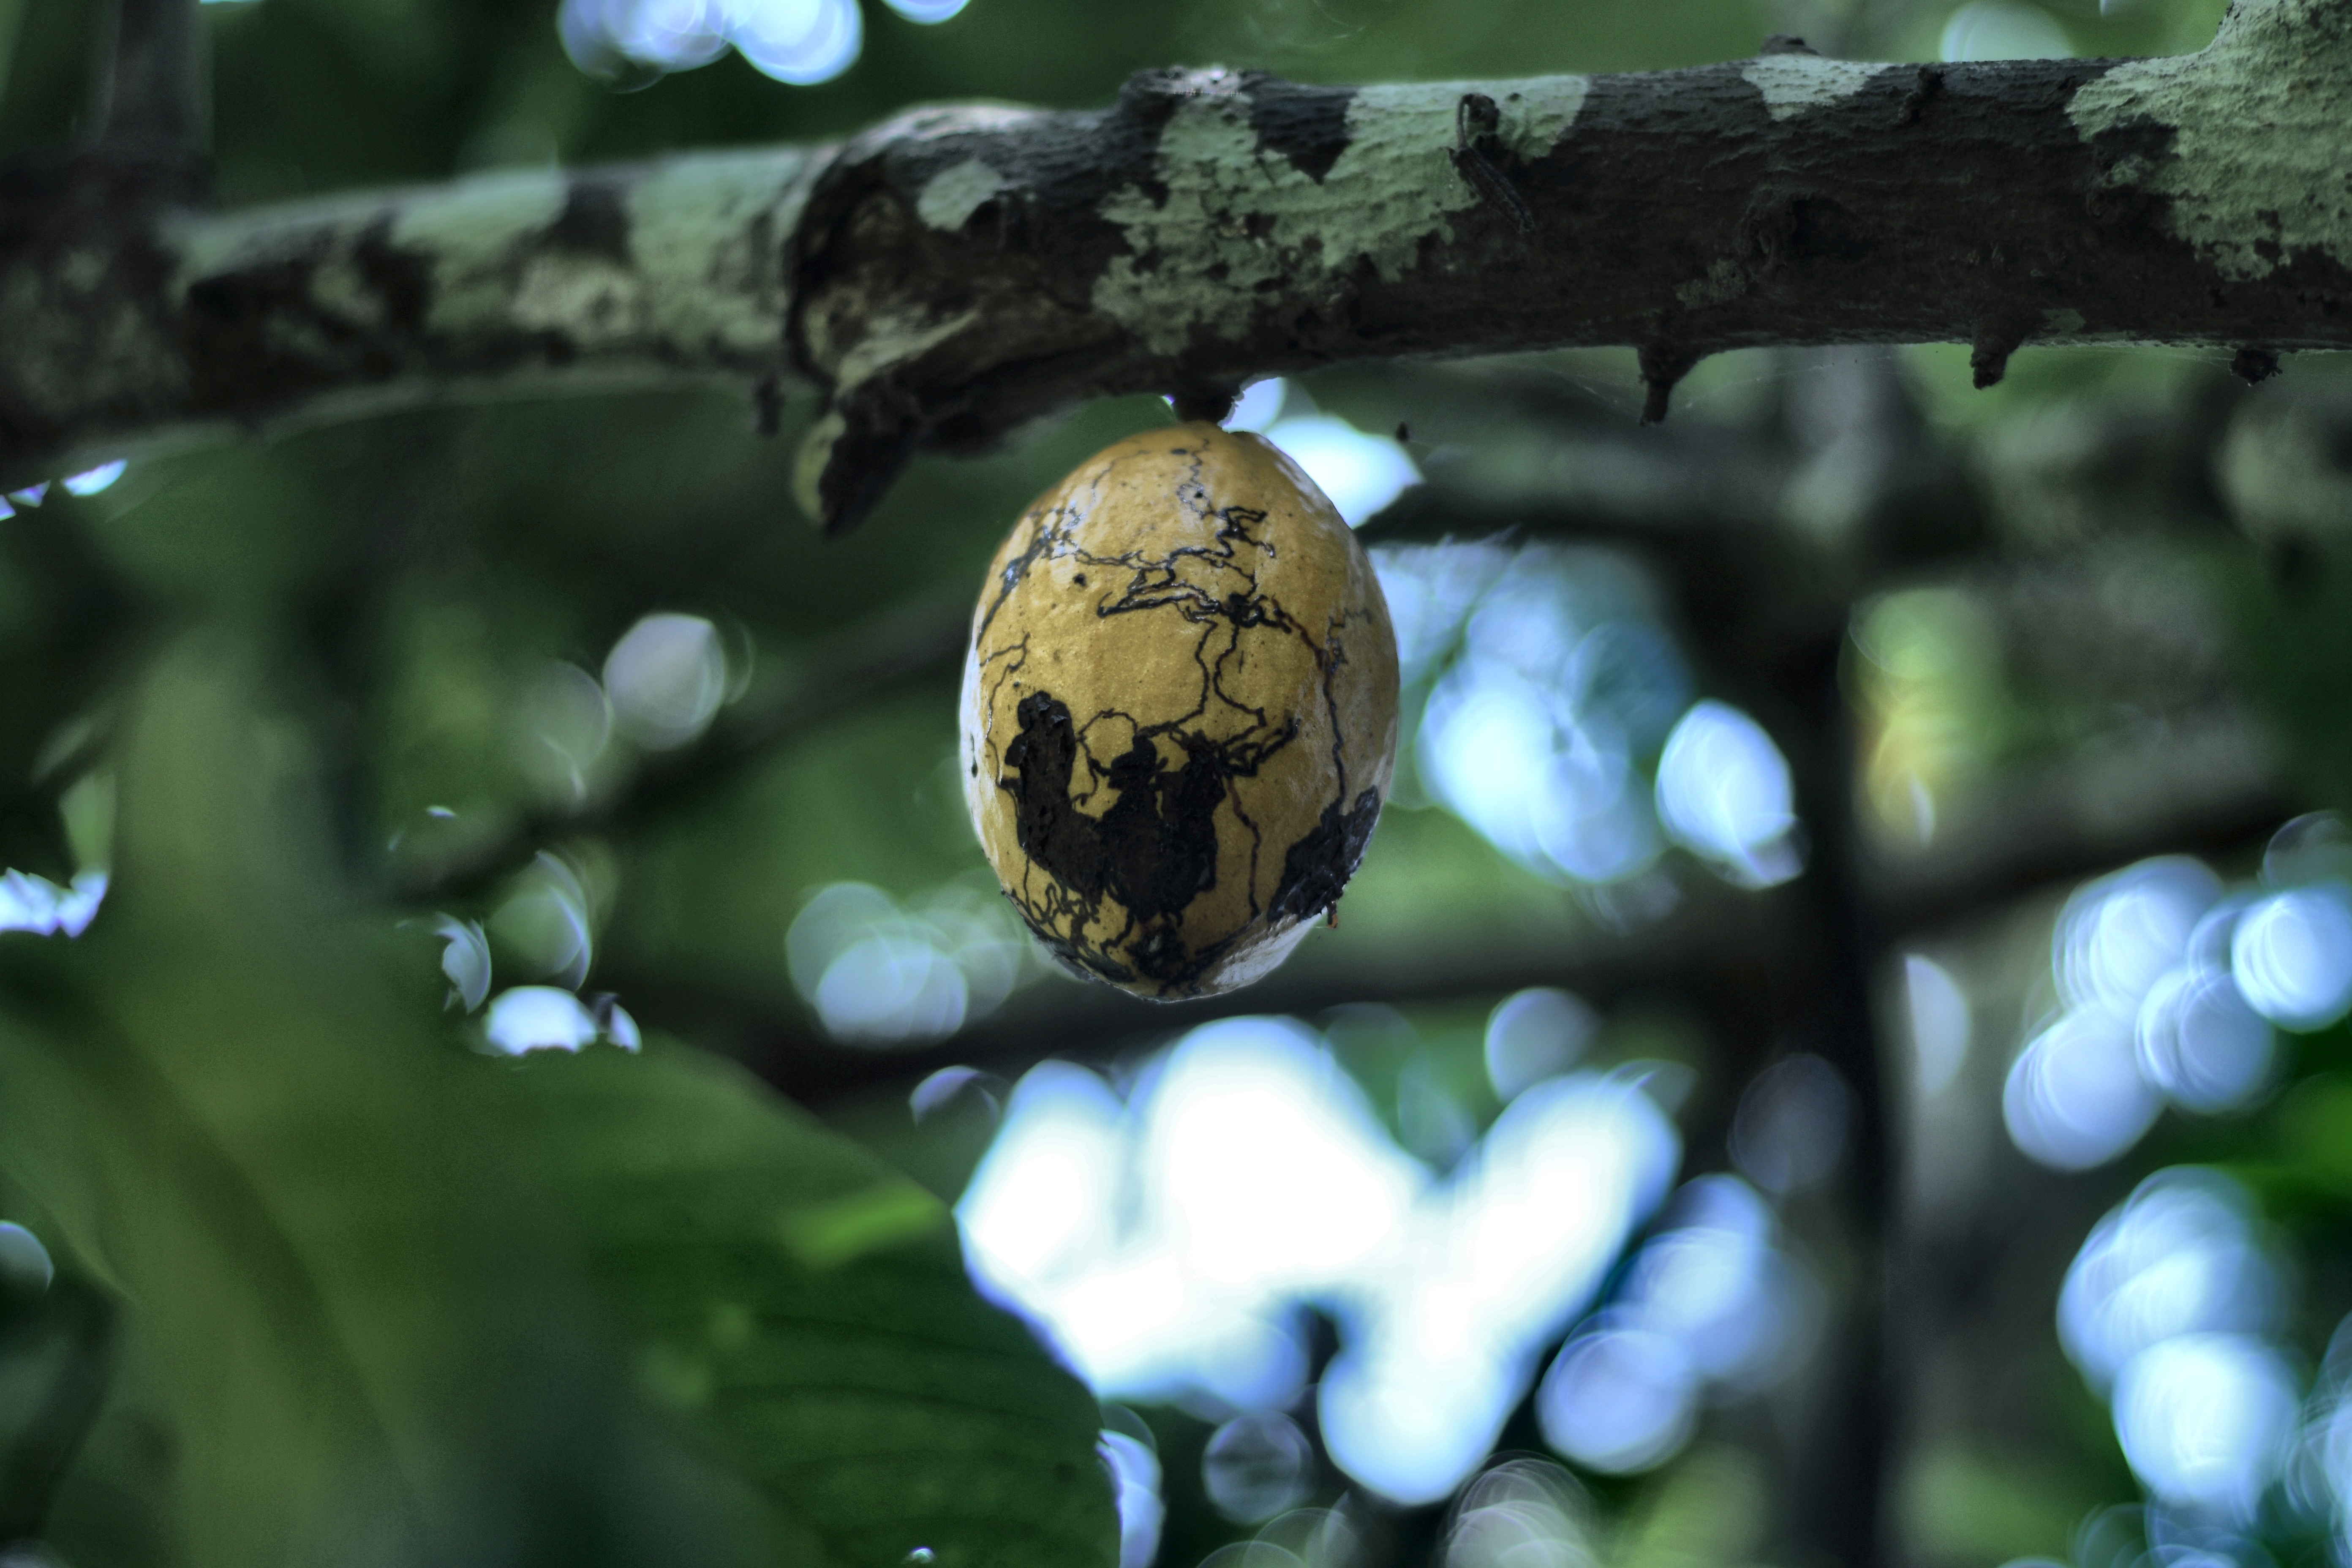
Maturity: mature
Variety: Amelonado